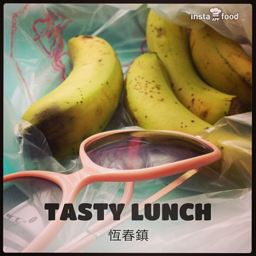
A stack of banana's next to some sunglasses with an advertisement below.
Pink glasses are inside a clear plastic bag with bananas.
Some bananas in a bag with some pink glasses next to them.
A pile of ripe bananas sitting next to a pair of pink glasses.
A pair of glasses sitting beside some bananas.